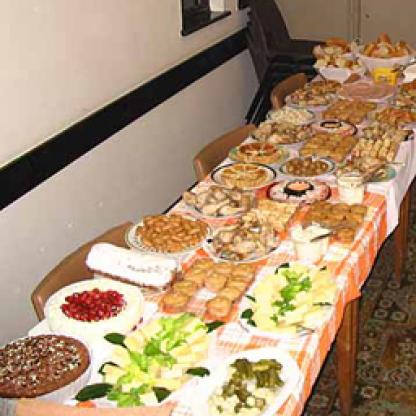
Scene: Indoor